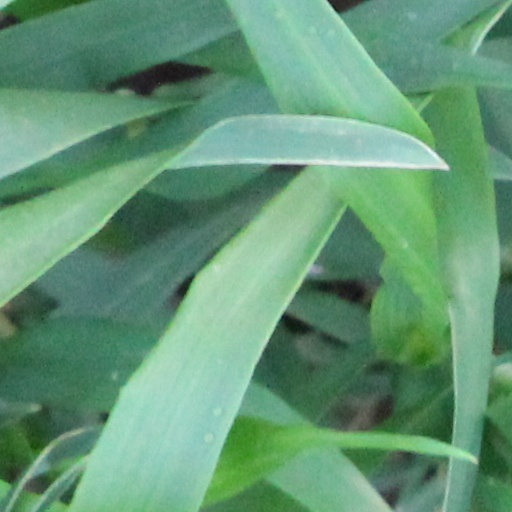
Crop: wheat